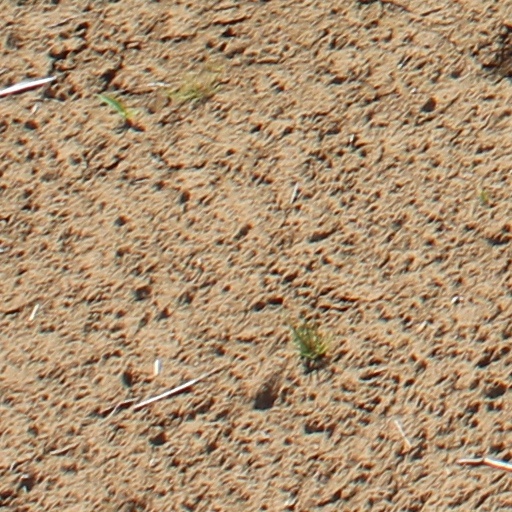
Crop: wheat